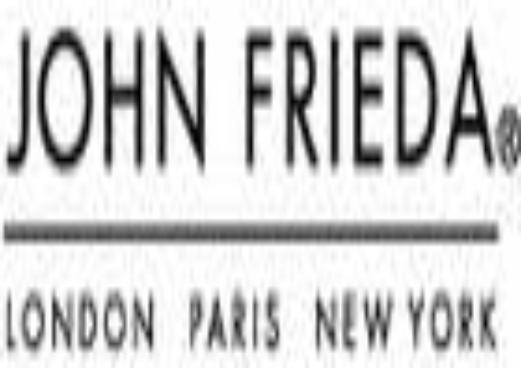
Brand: John Frieda
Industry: Necessities